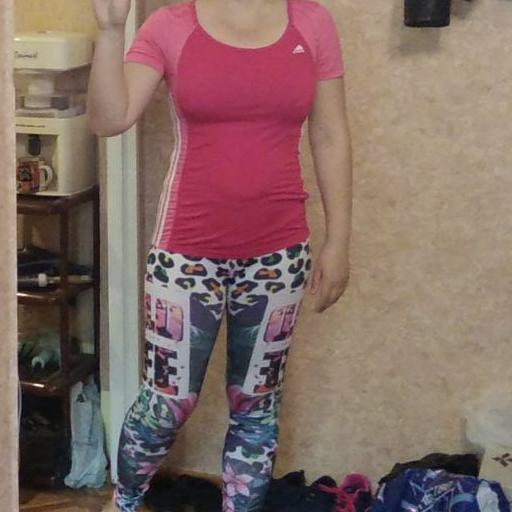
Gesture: no_gesture